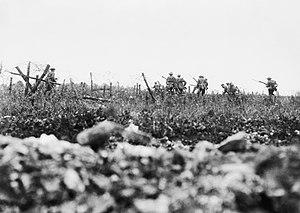
Arthur Ernest Percival, né le 26 décembre 1887 et mort le 31 janvier 1966, était un lieutenant-général britannique. Durant la Seconde Guerre mondiale, il fut commandant de l'armée britannique et de l'armée du Commonwealth lors des batailles de Malaisie et de Singapour.